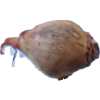
Label: onion